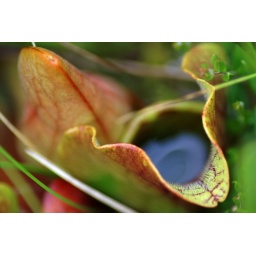
pitcher plant; I liked how the water in the plant came out as a weird swirl in this one